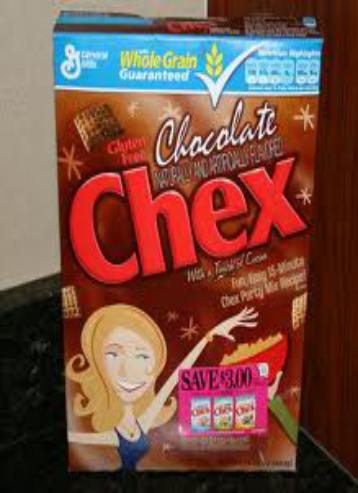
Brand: Chocolate Chex
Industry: Food